Sky position (RA, Dec in degrees): 246.125, 14.732
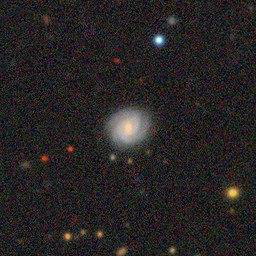
Galaxy morphology: Unbarred Tight Spiral Galaxies